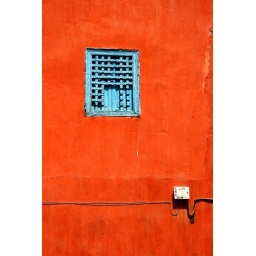
Wall+window in deep orange and light blue